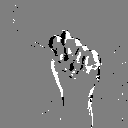
ASL letter: t